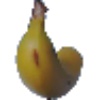
Label: Banana 1